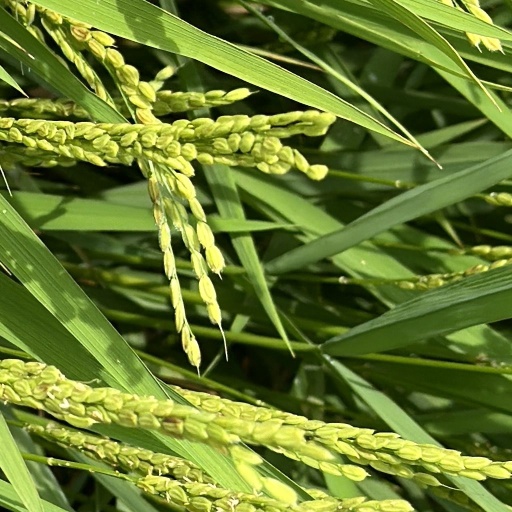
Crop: rice